Question: Please indicate a possible affordance area of baseball bat that can be used for holding
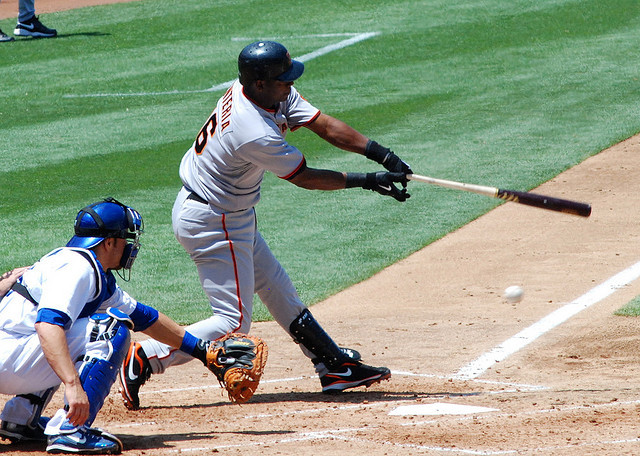
Answer: [373.5, 144, 413.5, 192]